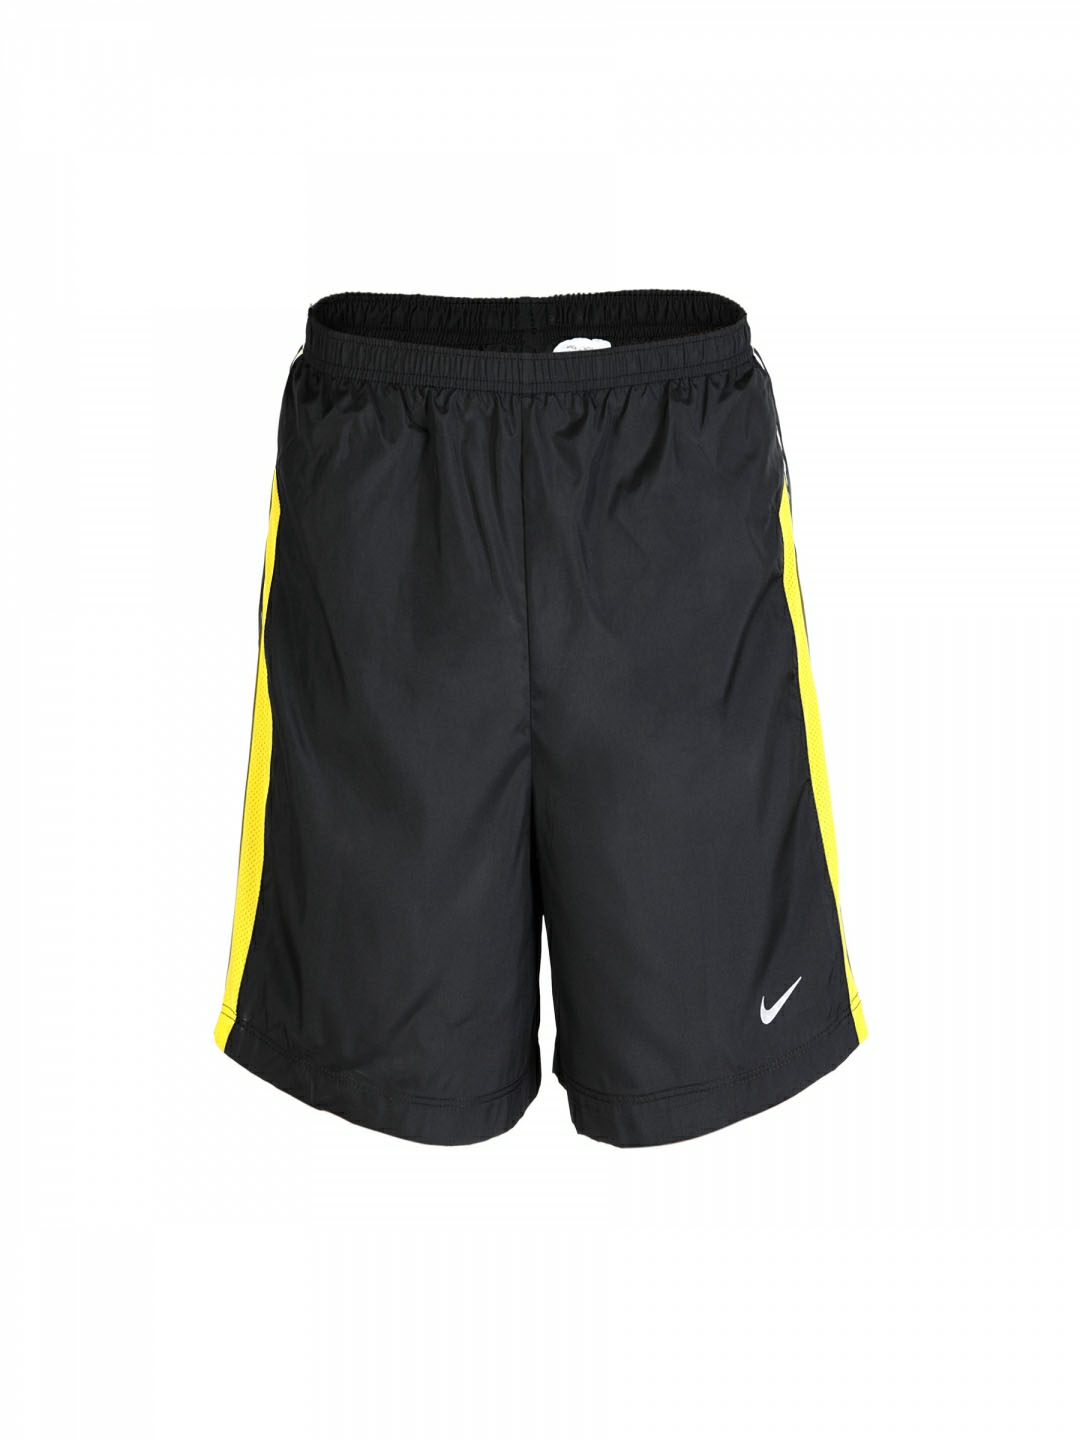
Nike Men Black Reflective Shorts
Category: Apparel / Bottomwear / Shorts
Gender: Men
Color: Black
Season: Summer 2012
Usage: Casual